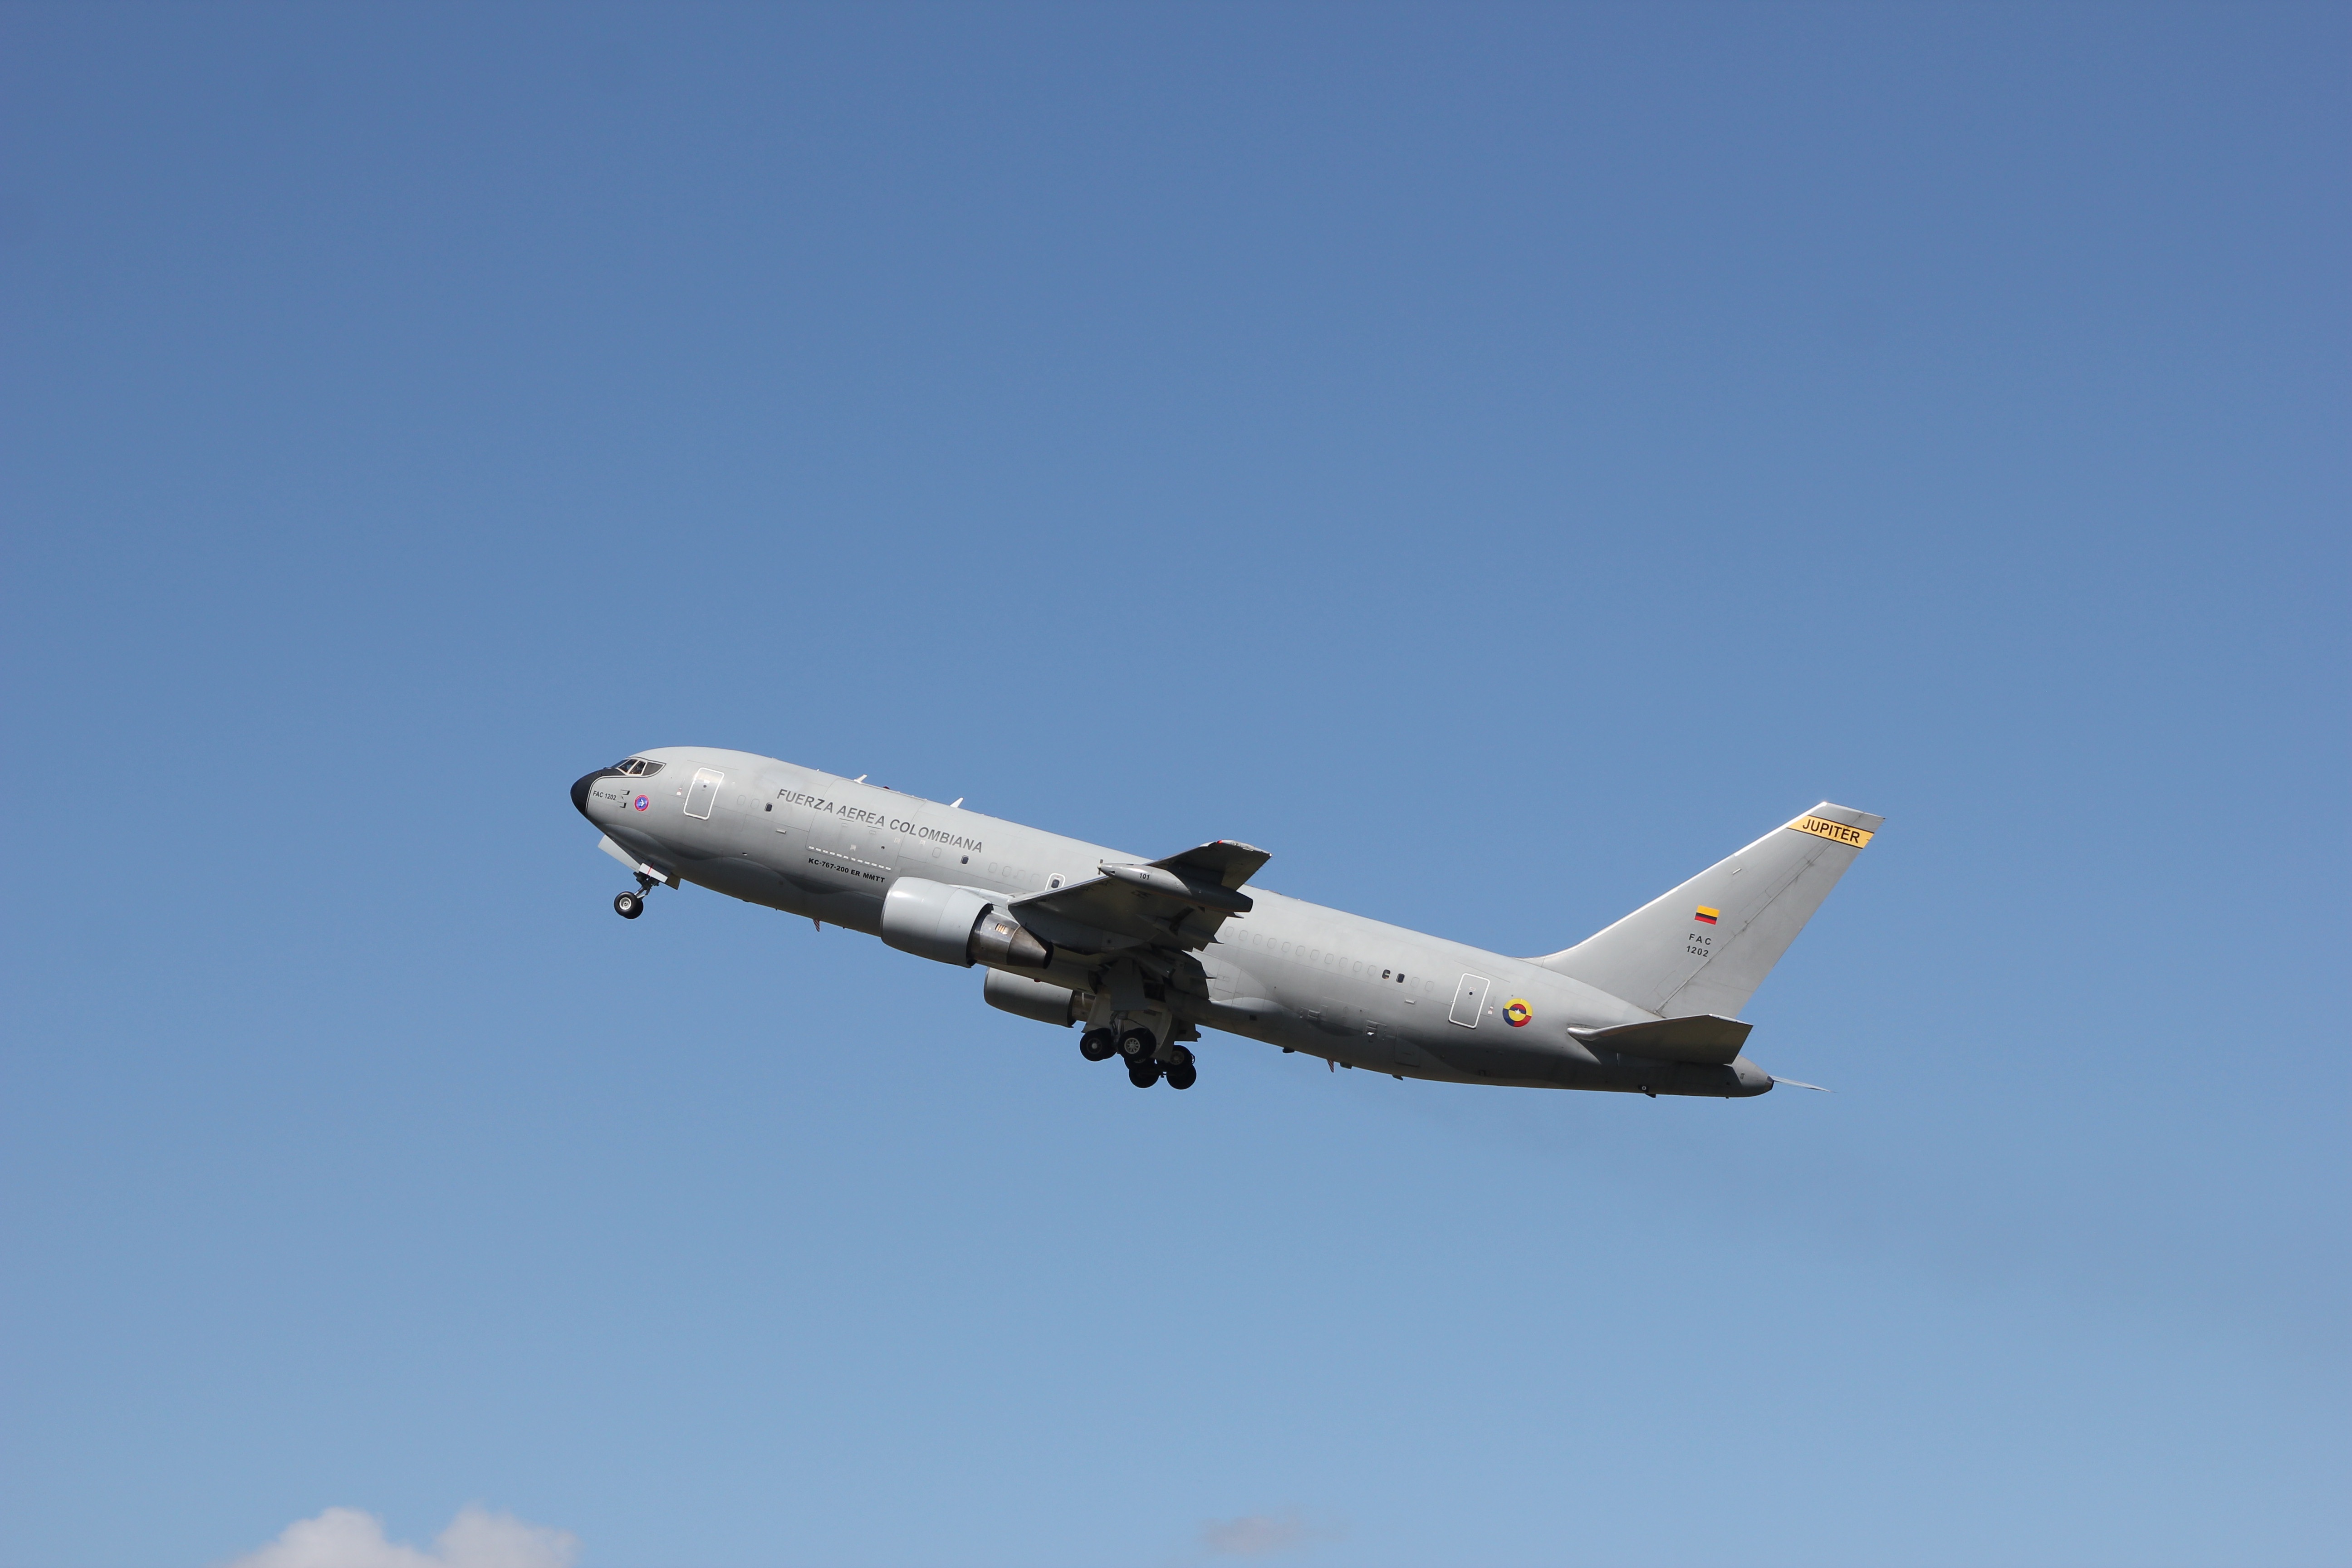
wing, fly, airplane, plane, aircraft, military, army, vehicle, airline, aviation, flight, airliner, boeing, takeoff, air force, jet aircraft, boeing 777, fighter aircraft, boeing 767, air travel, atmosphere of earth, wide body aircraft